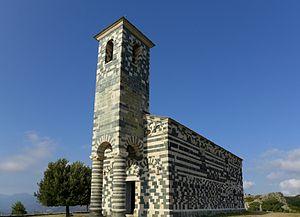
Murato (Corse) - Église San Michele (XIIe s.)